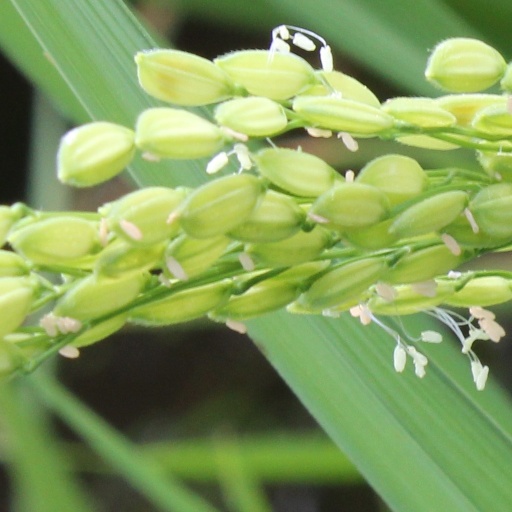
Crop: rice